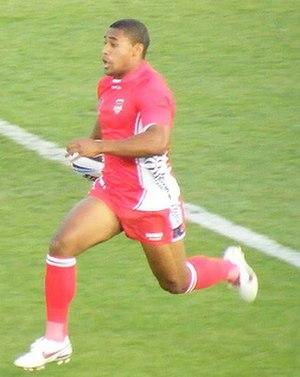
Michael Jennings, né le 20 avril 1988 à Blacktown, est un joueur de rugby à XIII tongien et australien évoluant au poste de centre dans les années 2000. Il a effectué toute sa carrière professionnelle aux Penrith Panthers depuis 2007. Titulaire dans ce club, il a pris part au City vs Country Origin du côté de City ainsi qu'au State of Origin avec les New South Wales Blues. Enfin, il est sélectionné en équipe des Tonga pour la coupe du monde 2008 puis dans l'équipe d'Australie lors du Tournoi des Quatre Nations 2009 en Angleterre et en France.